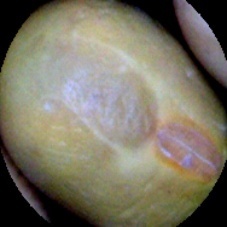
Label: Immature